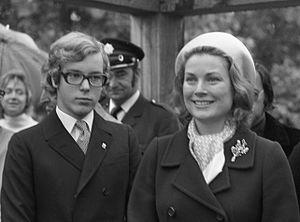
Grace Patricia Kelly [ɡʁɑs patʁisja keli], née le 12 novembre 1929 à Philadelphie et morte le 14 septembre 1982 à Monaco, est une actrice américaine, devenue princesse de Monaco par son mariage avec Rainier III en 1956. Elle est la mère d'Albert II, actuel souverain de la principauté.